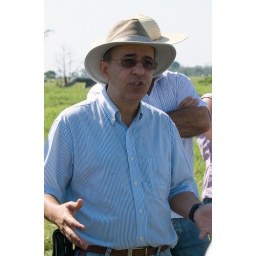
Stakeholders field visit to 'semi-intensification' model cattle ranches in Acre State.